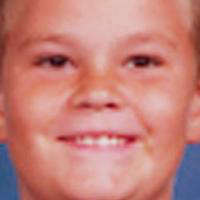
Age group: age 11-20